BMW Tennis Championship

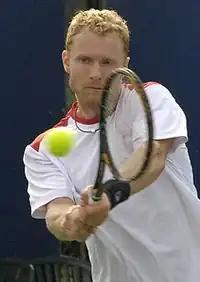
Russian Dmitry Tursunov won the singles in Sunrise in 2006, and reached two doubles finals, winning in 2004 (w/ Andreev), losing in 2006 (w/ Dragicevic)

The BMW Tennis Championship was a professional tennis tournament played on outdoor hard courts. It was part of the ATP Challenger Tour. It was held annually at the Sunrise Tennis Club in Sunrise, Florida, United States, from 2004 until 2010. It was initially known as the Pro Tennis World Open, changing its name for the 2006 tournament. In 2012 it was replaced with the Dallas Tennis Classic.